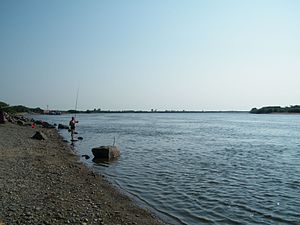
Tunguska (flod)
Tunguska er en flod i Khabarovsk kraj i Rusland og en af bifloderne til Amur fra venstre. Floden er 86 km lang og har et afvandingsområde på 30.000 km².